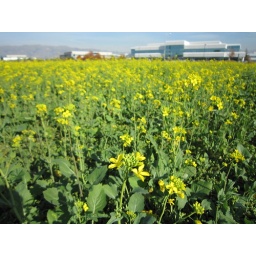
Mustard flowers are coming out around Milpitas, surrounded by many bluish buildings of Cisco Systems, network giant.